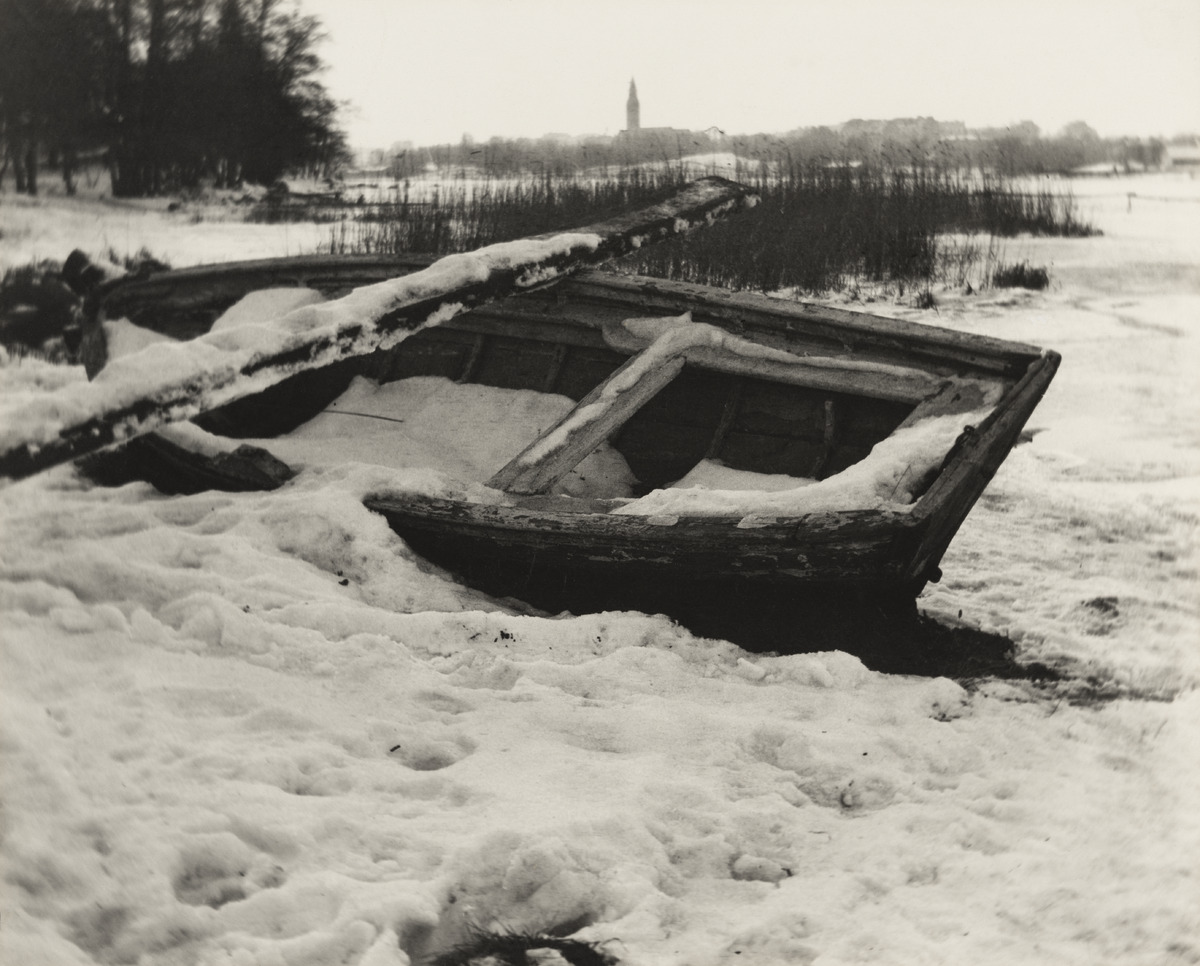
Lumen peittämä soutuvene Eläintarhanlahden rannalla
sisällön kuvaus: Lumen peittämä soutuvene Eläintarhanlahden rannalla. Taustalla horisontissa näkyy Kansallismuseon torni. mustavalkoinen
Kuvaaja: Timiriasew, Ivan, valokuvaaja
Ajankohta: kuvausaika 1900 -luku alku
Paikka: Suomi, Uusimaa, Helsinki, Siltasaari Helsinki, Eläintarhanlahti
Aiheet: veneet, talvi, lumi, rannat